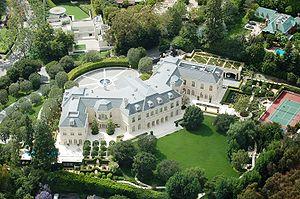
Holmby Hills est un secteur de Westwood, quartier de la ville de Los Angeles en Californie.